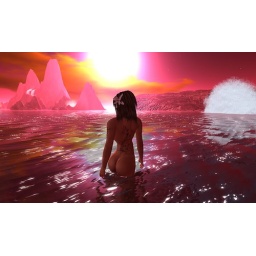
No editing..just windlight and sky enviromentals made by torley..taken at home Coco Beach-South